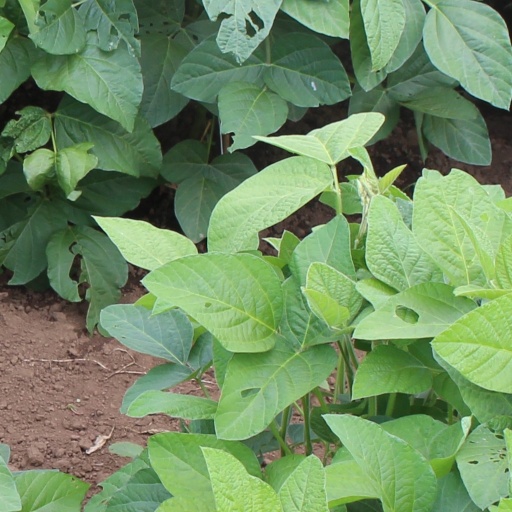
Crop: soybean